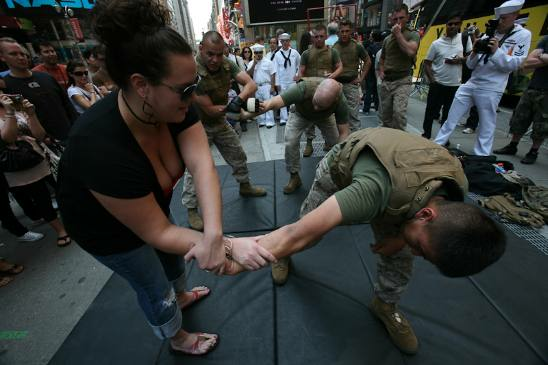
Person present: Yes